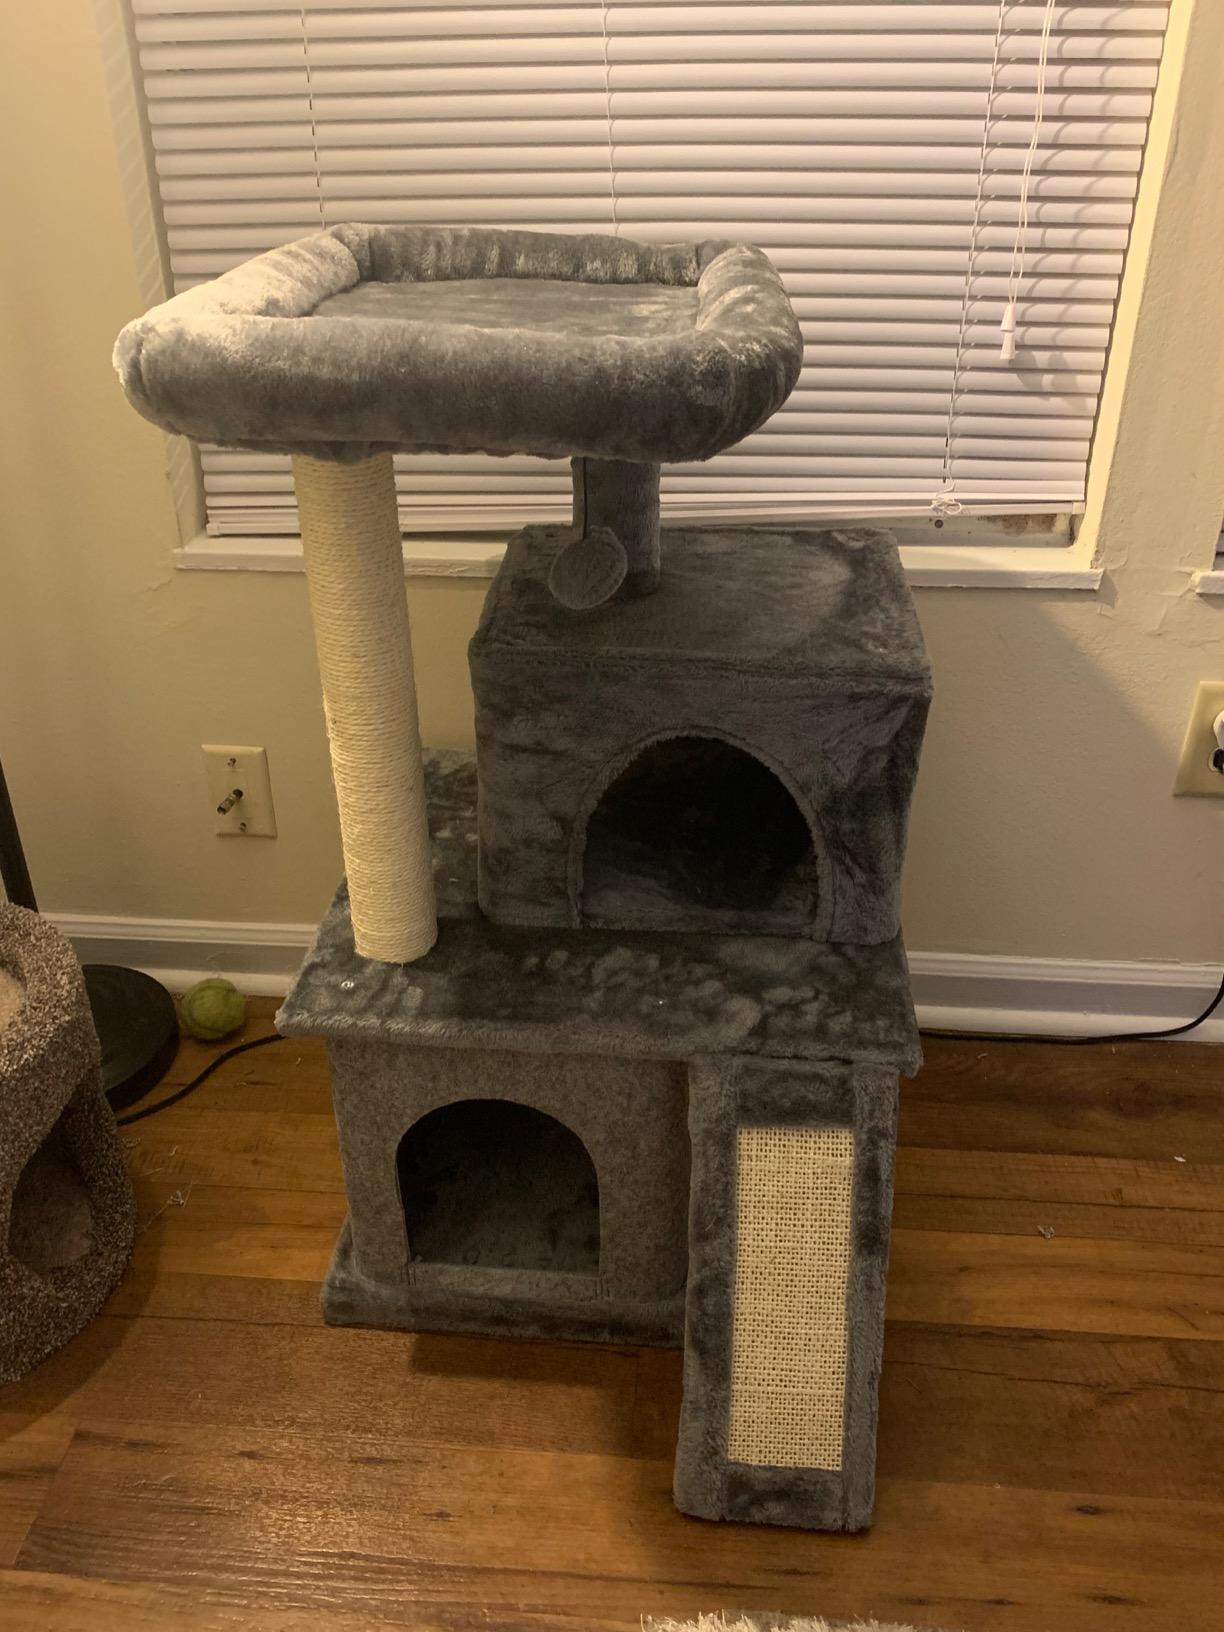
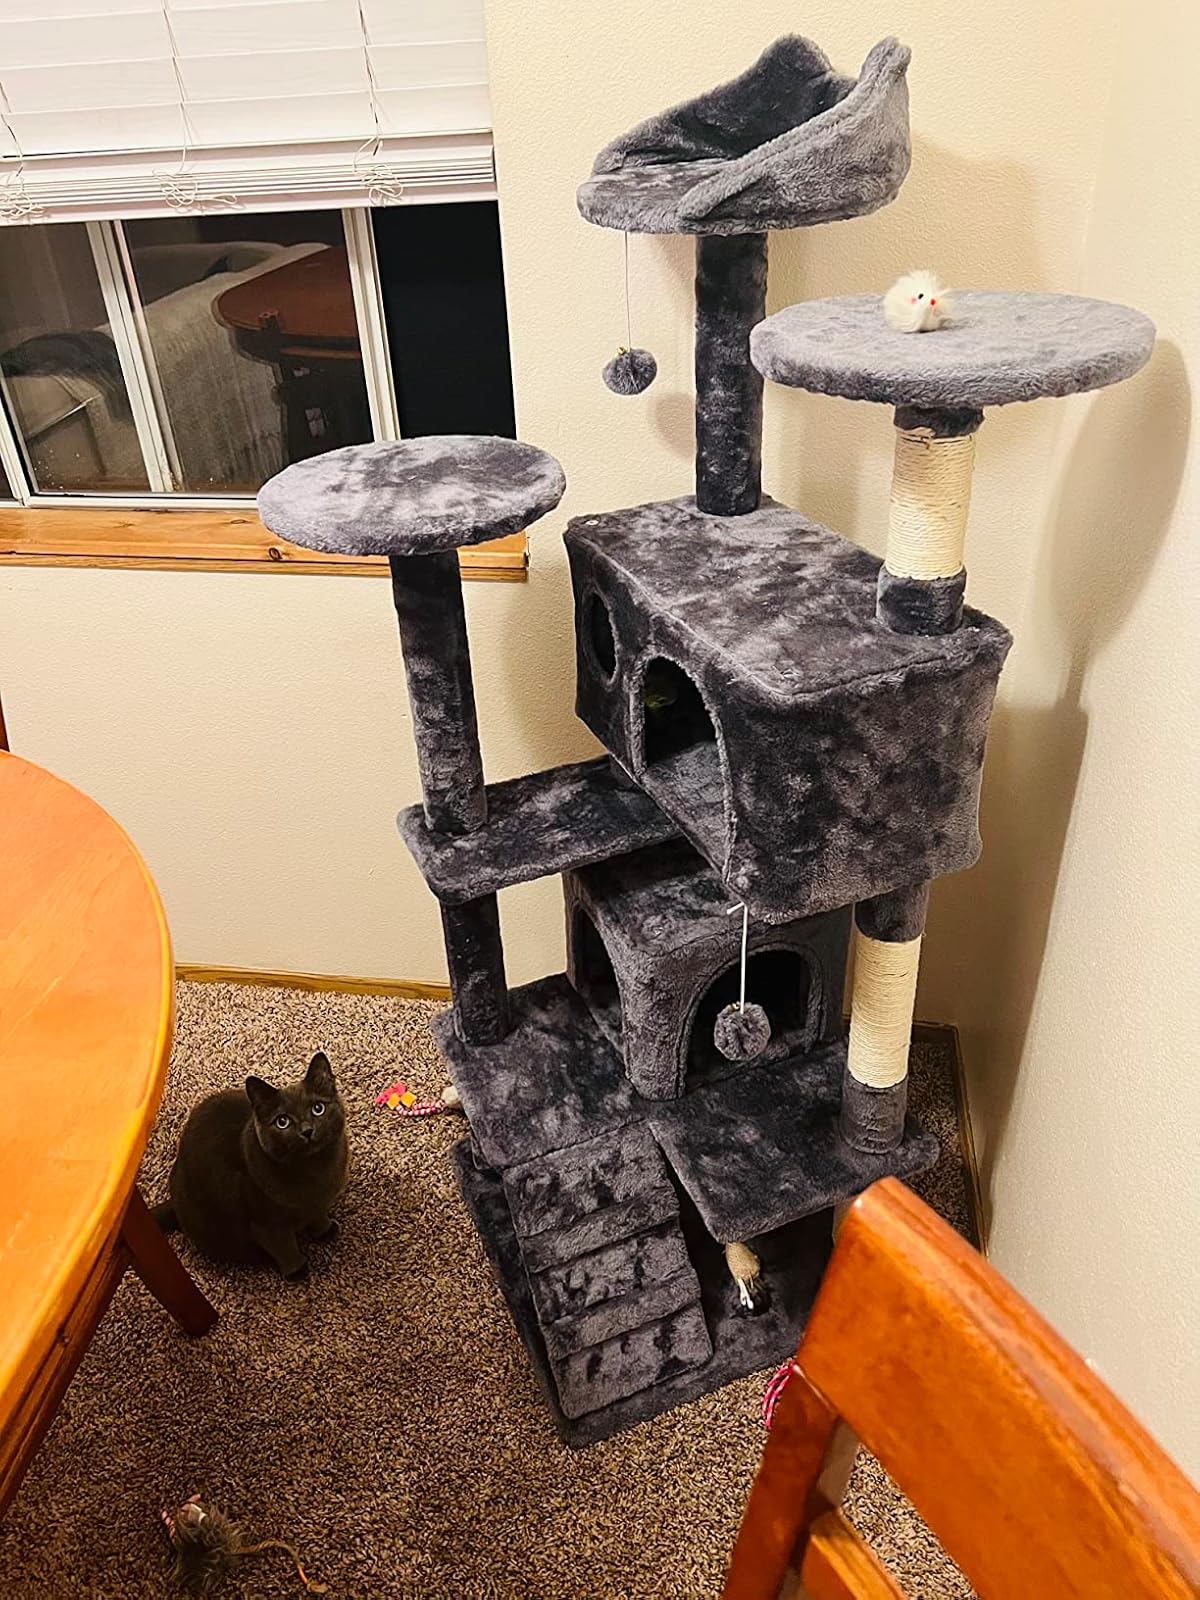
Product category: items_cat tree
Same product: no